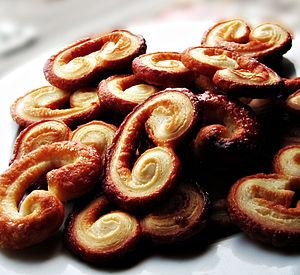
Le palmier est une viennoiserie à base de pâte feuilletée, en forme de cœur, largement saupoudrée de sucre qui caramélise à la cuisson. Il est fait d'une double roulade de pâte coupée en tranches, ce qui lui donne sa forme caractéristique évoquant le feuillage du palmier.